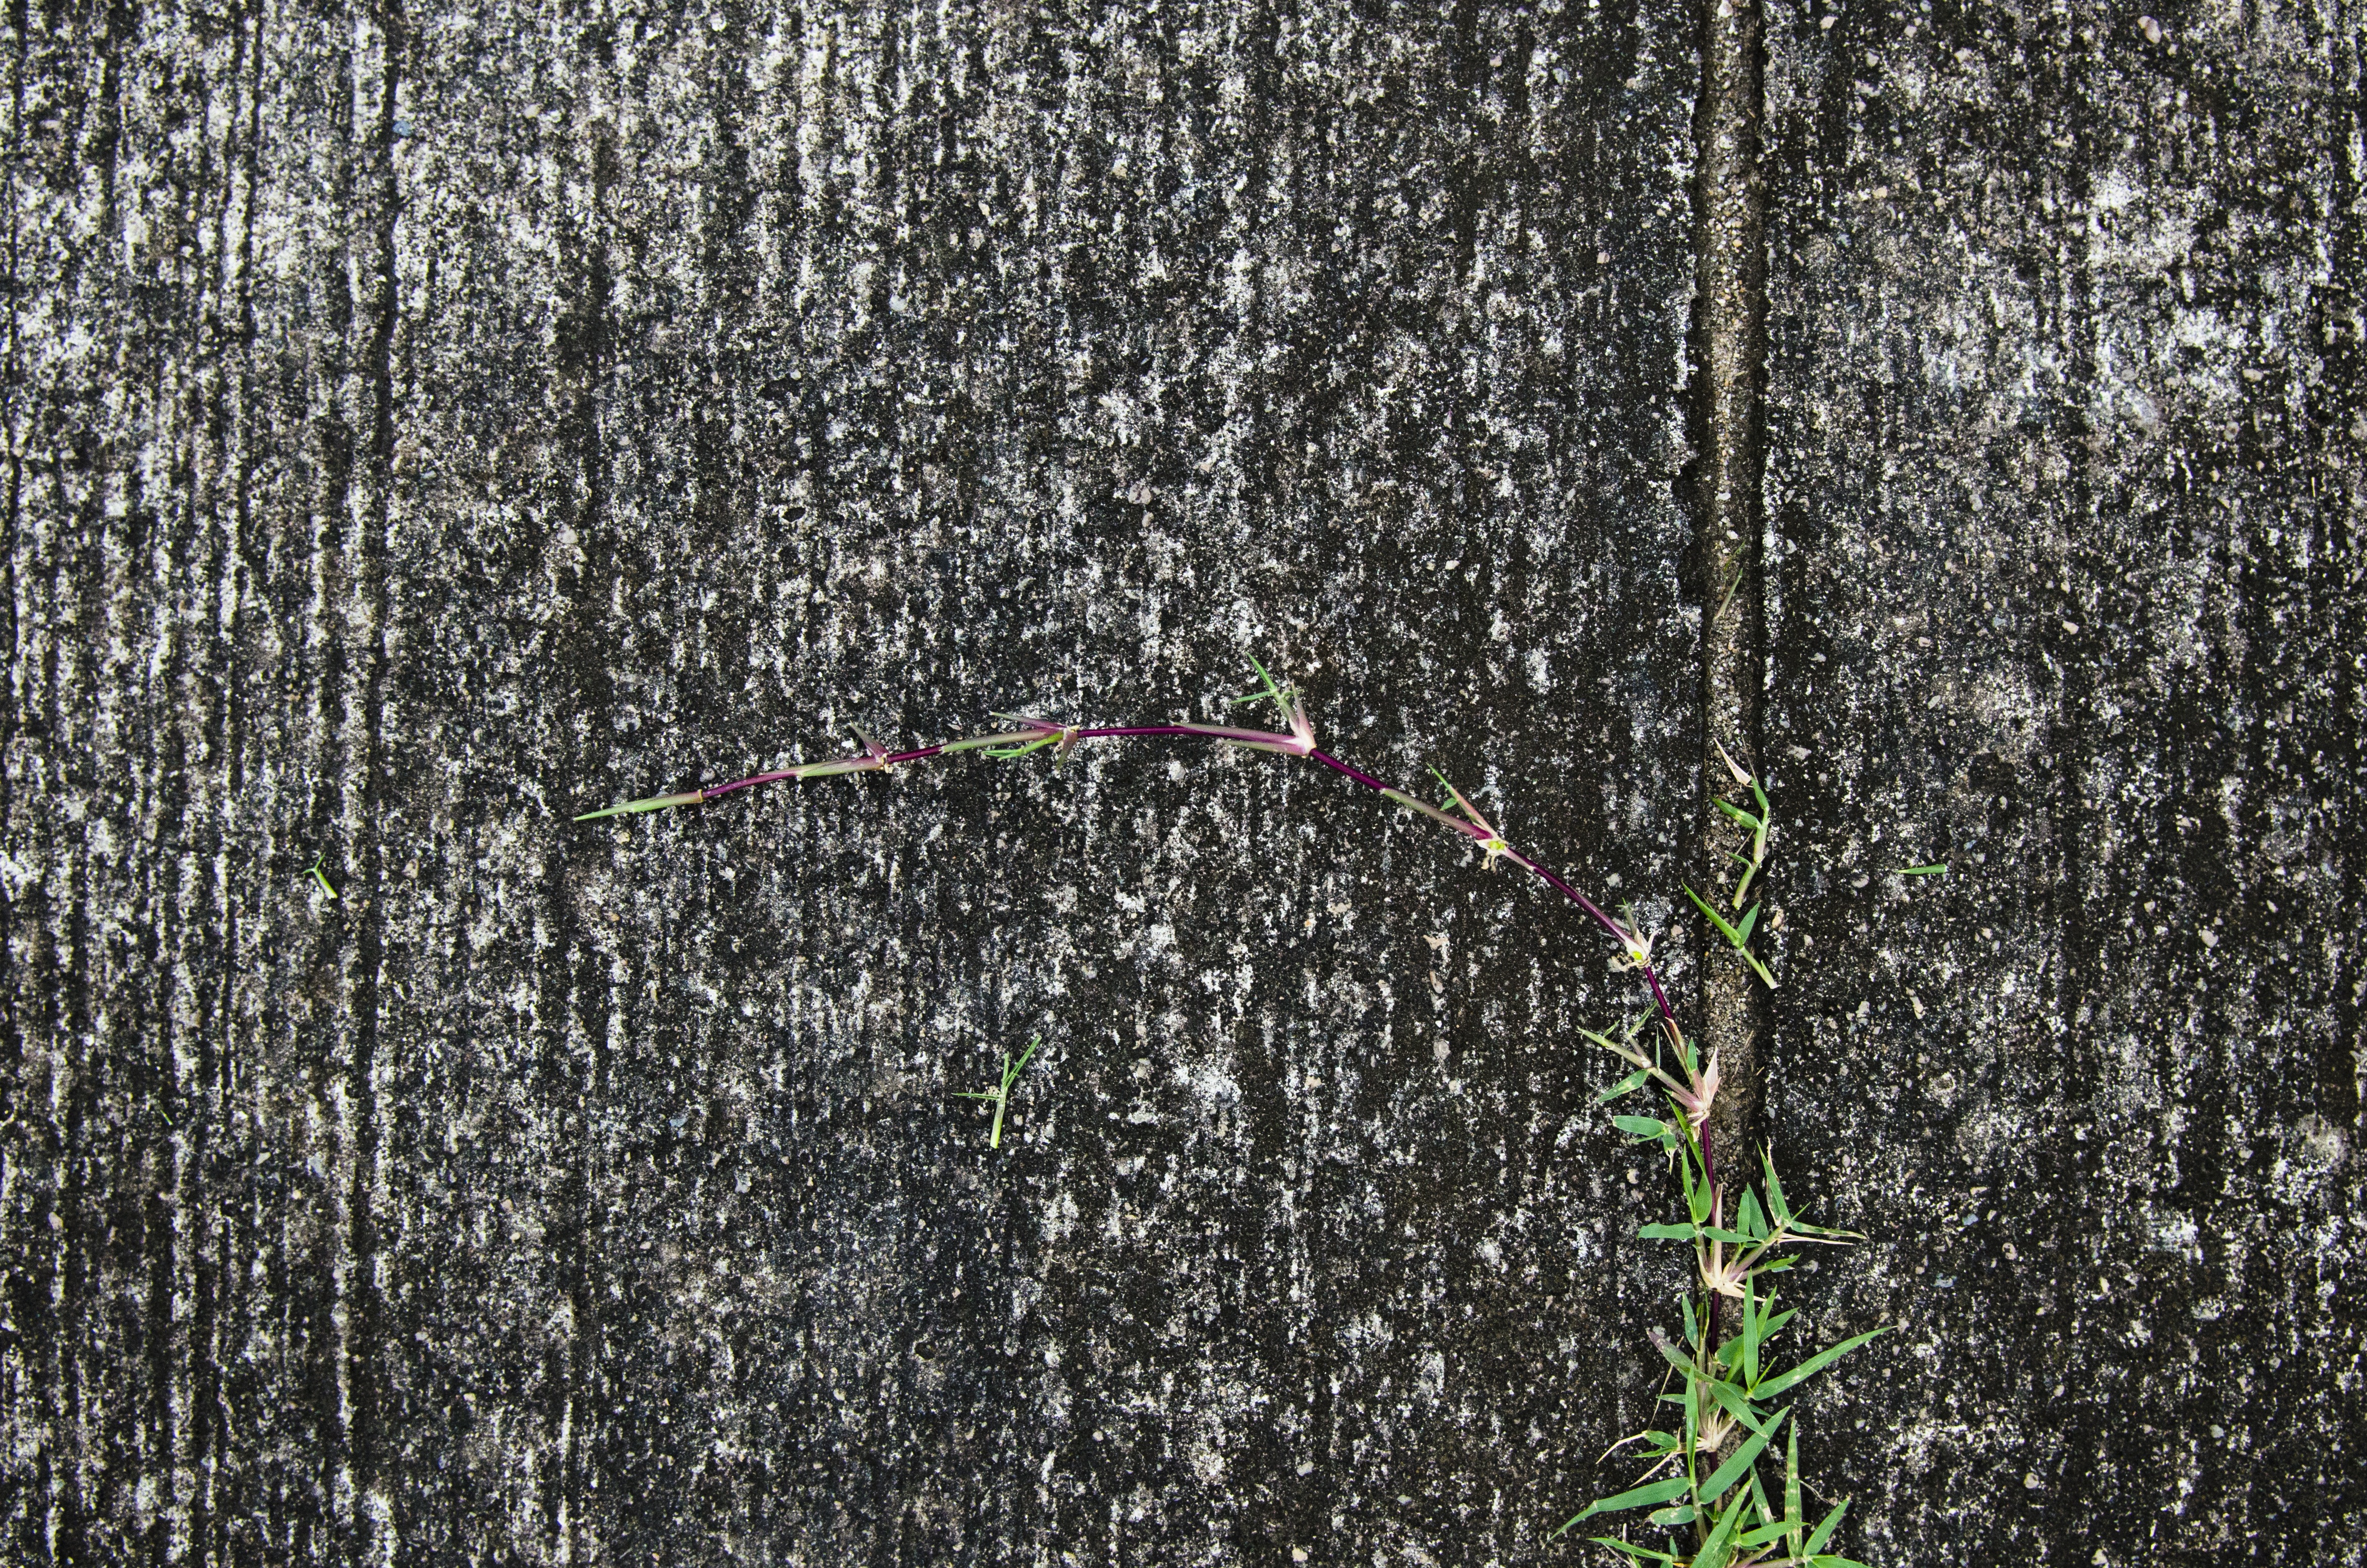
tree, forest, grass, branch, plant, ground, texture, leaf, sidewalk, flower, trunk, wall, green, soil, life, shrub, woody plant